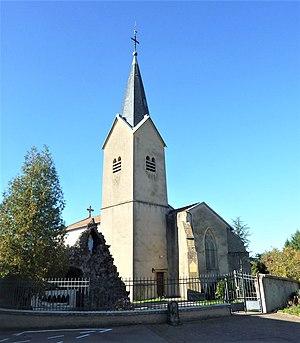
Église Saint-Pierre de Veymerange